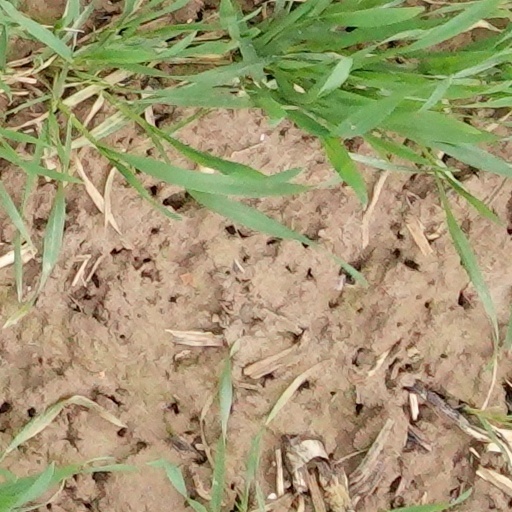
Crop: wheat